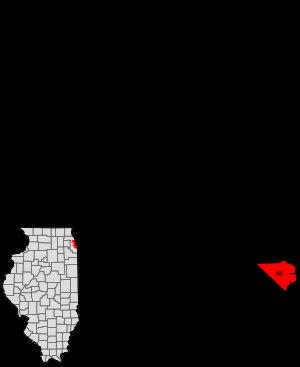
South Chicago est l'un des 77 secteurs communautaires de la ville de Chicago aux États-Unis.